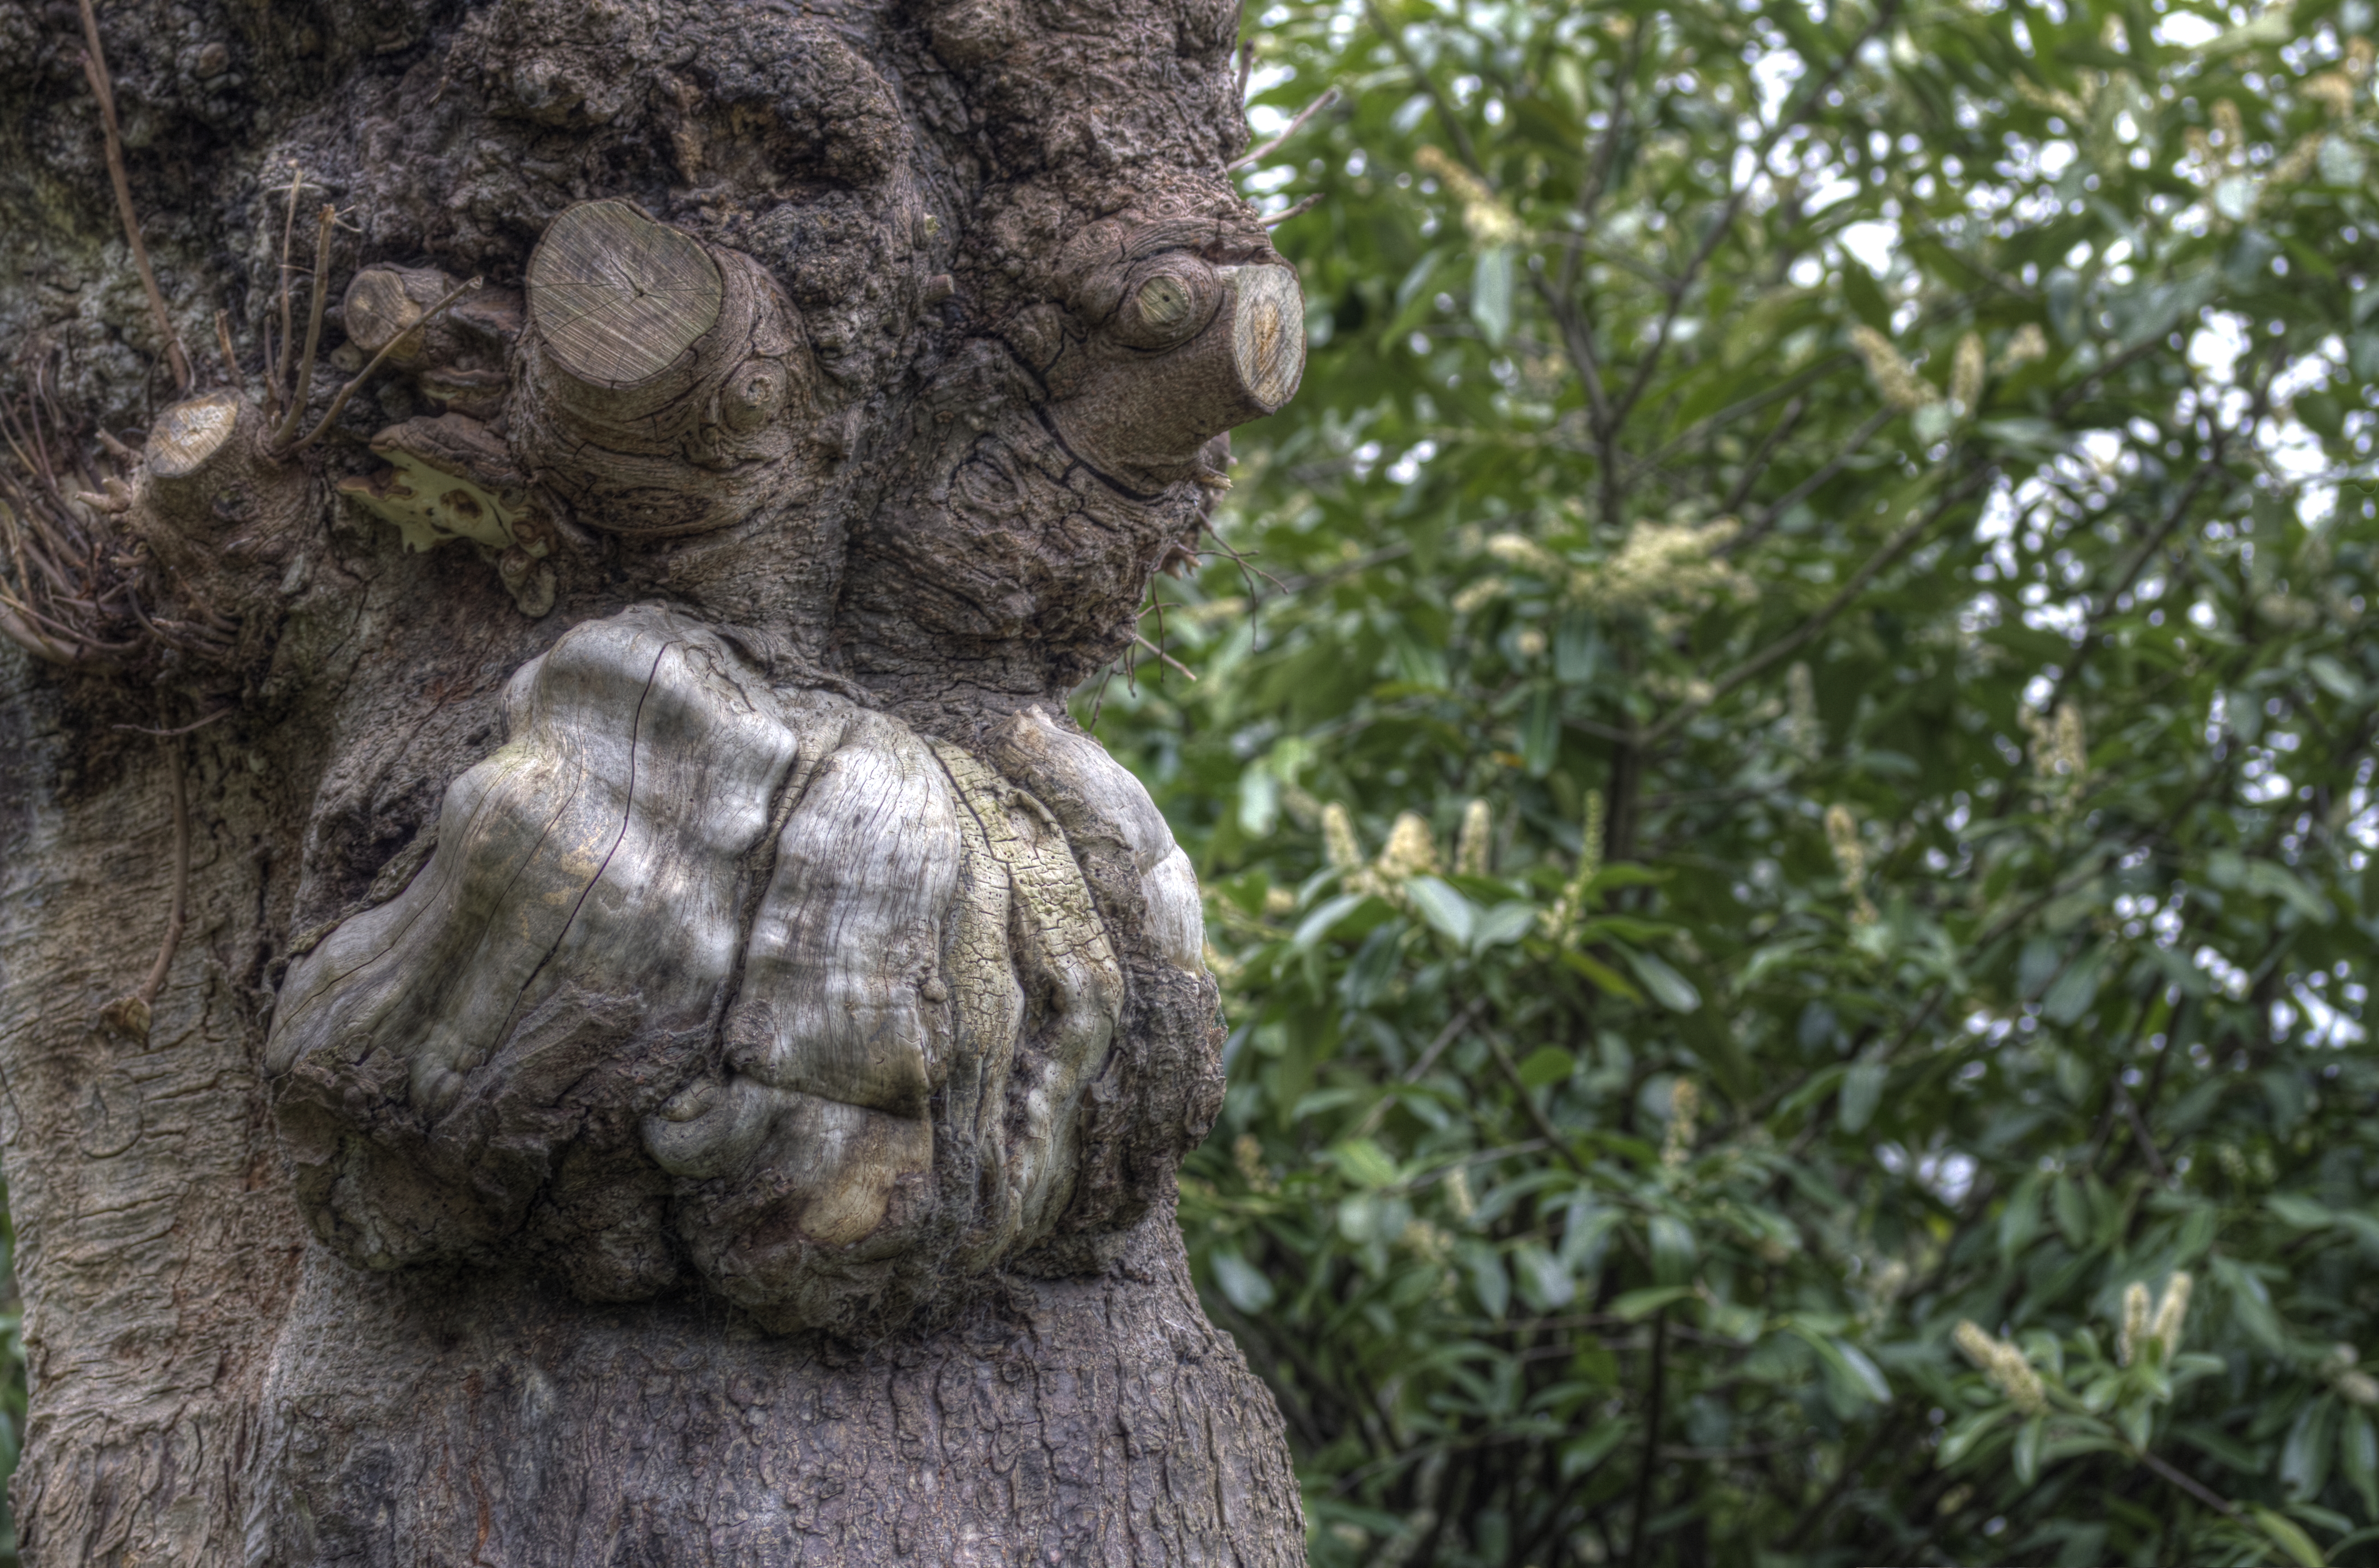
tree, rock, trunk, wildlife, statue, jungle, insect, fauna, invertebrate, uk, sculpture, peterborough